Shek Lei Estate

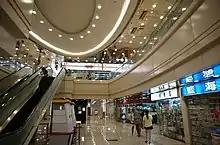
Interior of Shek Lei Shopping Centre, 2016

There are many schools in the Shek Lei area, including the following institutions within or directly adjacent to the estate: